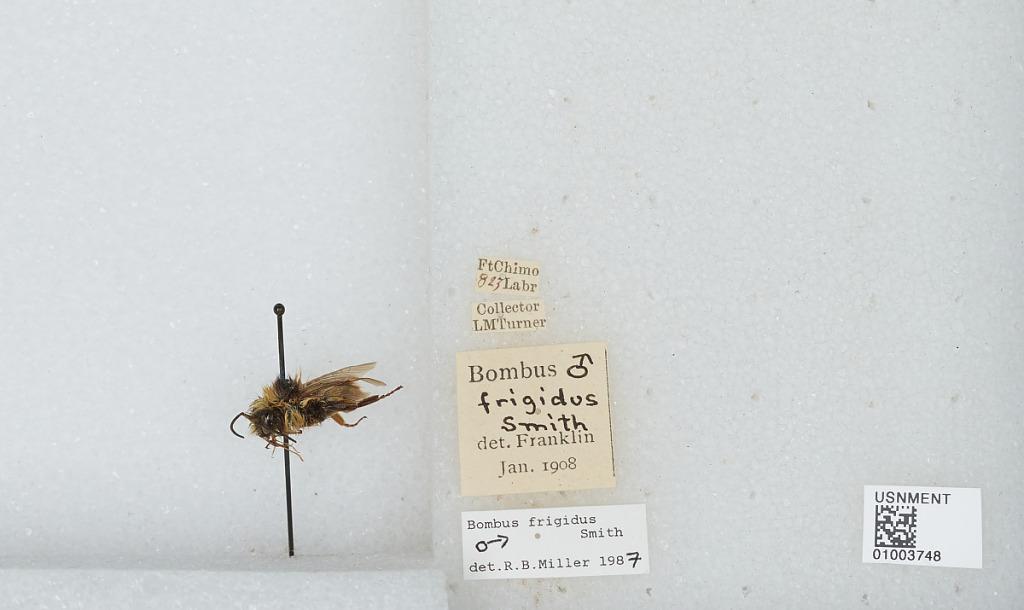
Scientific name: Bombus (Pyrobombus) frigidus Smith
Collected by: L. Turner
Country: Canada
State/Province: Quebec
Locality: Fort Chimo, Kuujjuaq, Labrador
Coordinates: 58.1067, -68.3986
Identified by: Franklin